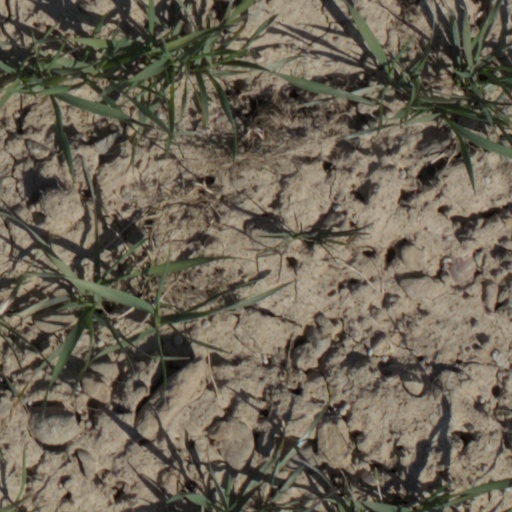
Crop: wheat